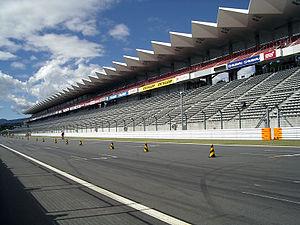
Le Fuji Speedway est un circuit automobile situé sur l'île de Honshū, au pied du Mont Fuji, dans le bourg d'Oyama à une centaine de kilomètres de Tokyo, au Japon. Il existe depuis 1965 et est devenu propriété de la firme japonaise Toyota en 2000. Le circuit accueillait notamment le Championnat du monde des voitures de sport dans les années 1980 ; depuis la création du Championnat du monde d'endurance FIA en 2012, le circuit organise chaque année les 6 Heures de Fuji, manche japonaise du championnat.